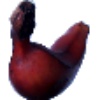
Label: Banana Red 1